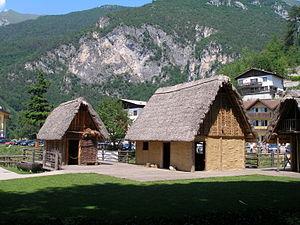
Cet article recense les sites inscrits au patrimoine mondial en Italie.